Naga Shaurya

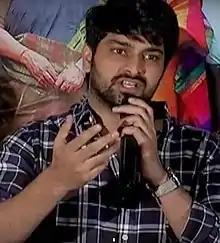
Naga Shaurya in 2018

Shaurya appeared in four films in 2018. The first release, "Chalo" with Rashmika Mandanna, was a box office success. "Firstpost" noted, "For Naga Shaurya, Chalo feels like a step in the right direction, and he’s completely at ease with himself. He succeeds to a good extent, until the story runs out of fuel." His other films that year, the Tamil-Telugu bilingual "Diya", the family entertainer "Ammammagarillu" and the romantic comedy "Nartanasala" failed at the box office. "The Hindu" criticized the latter for its approach on gay people.